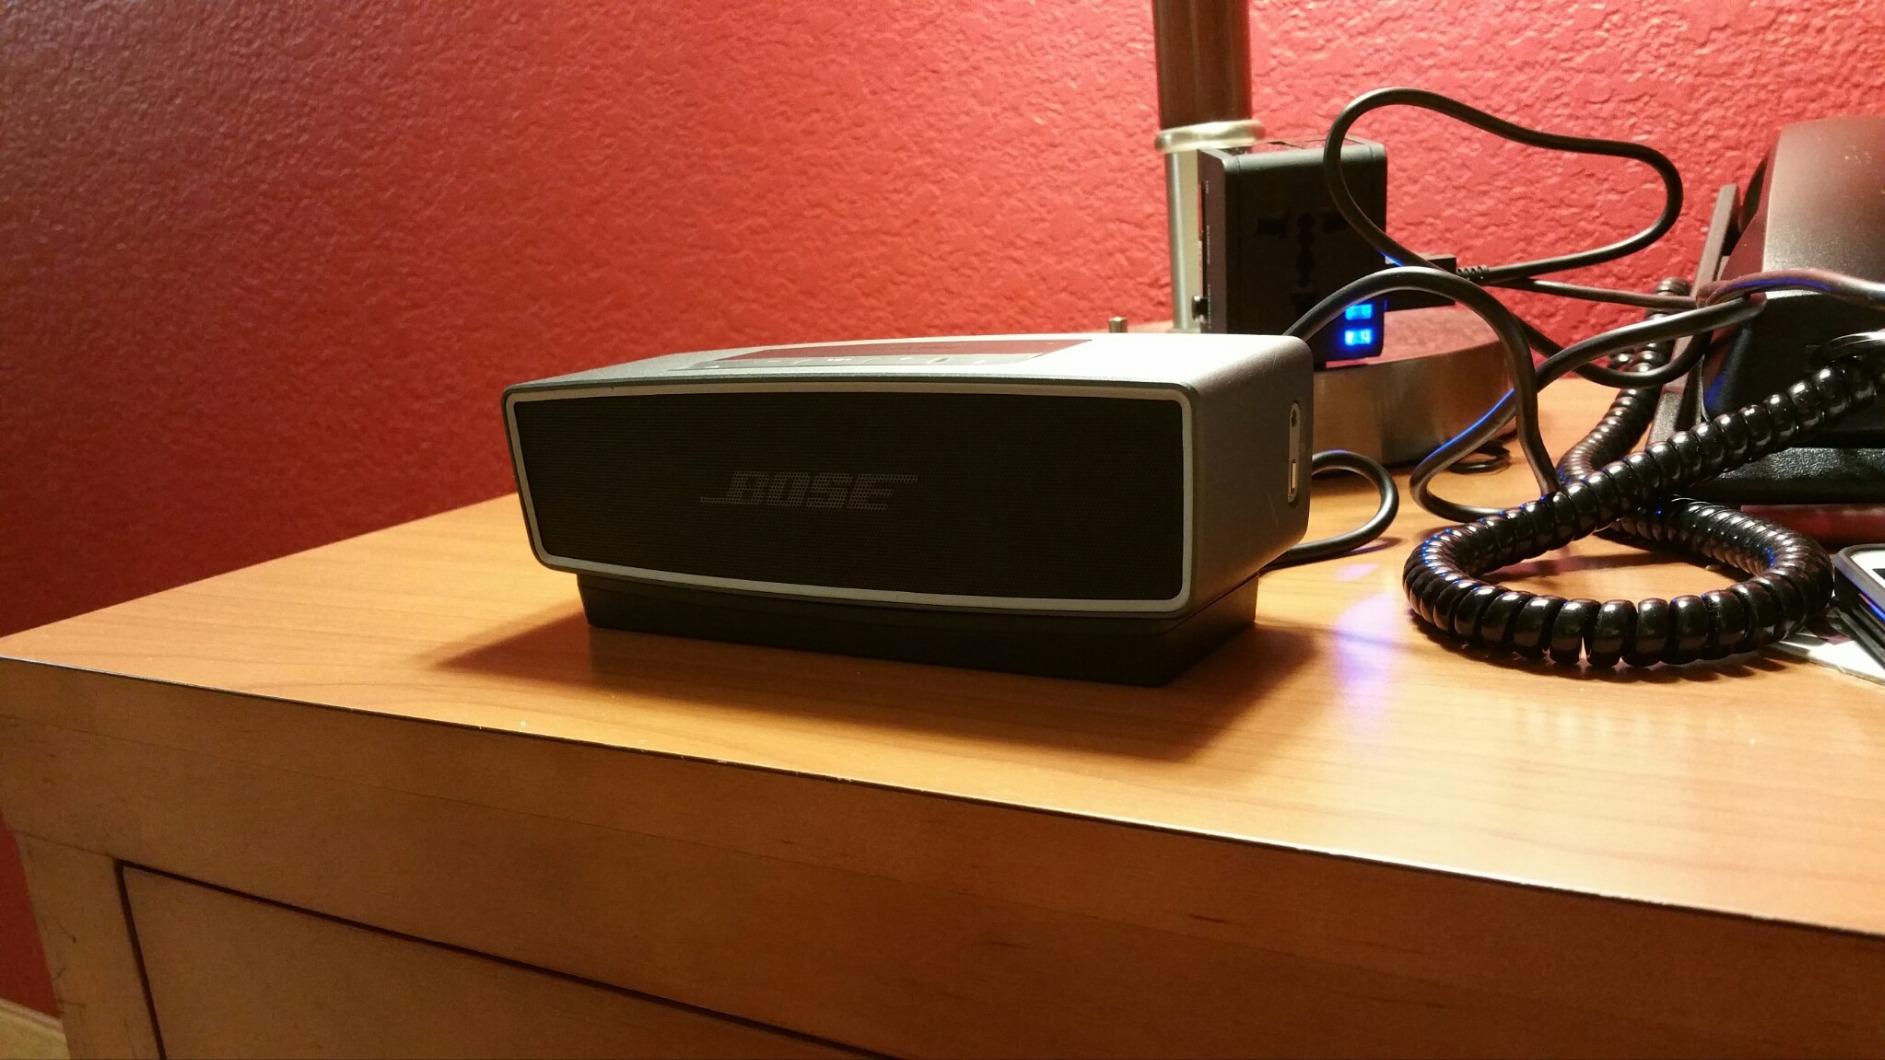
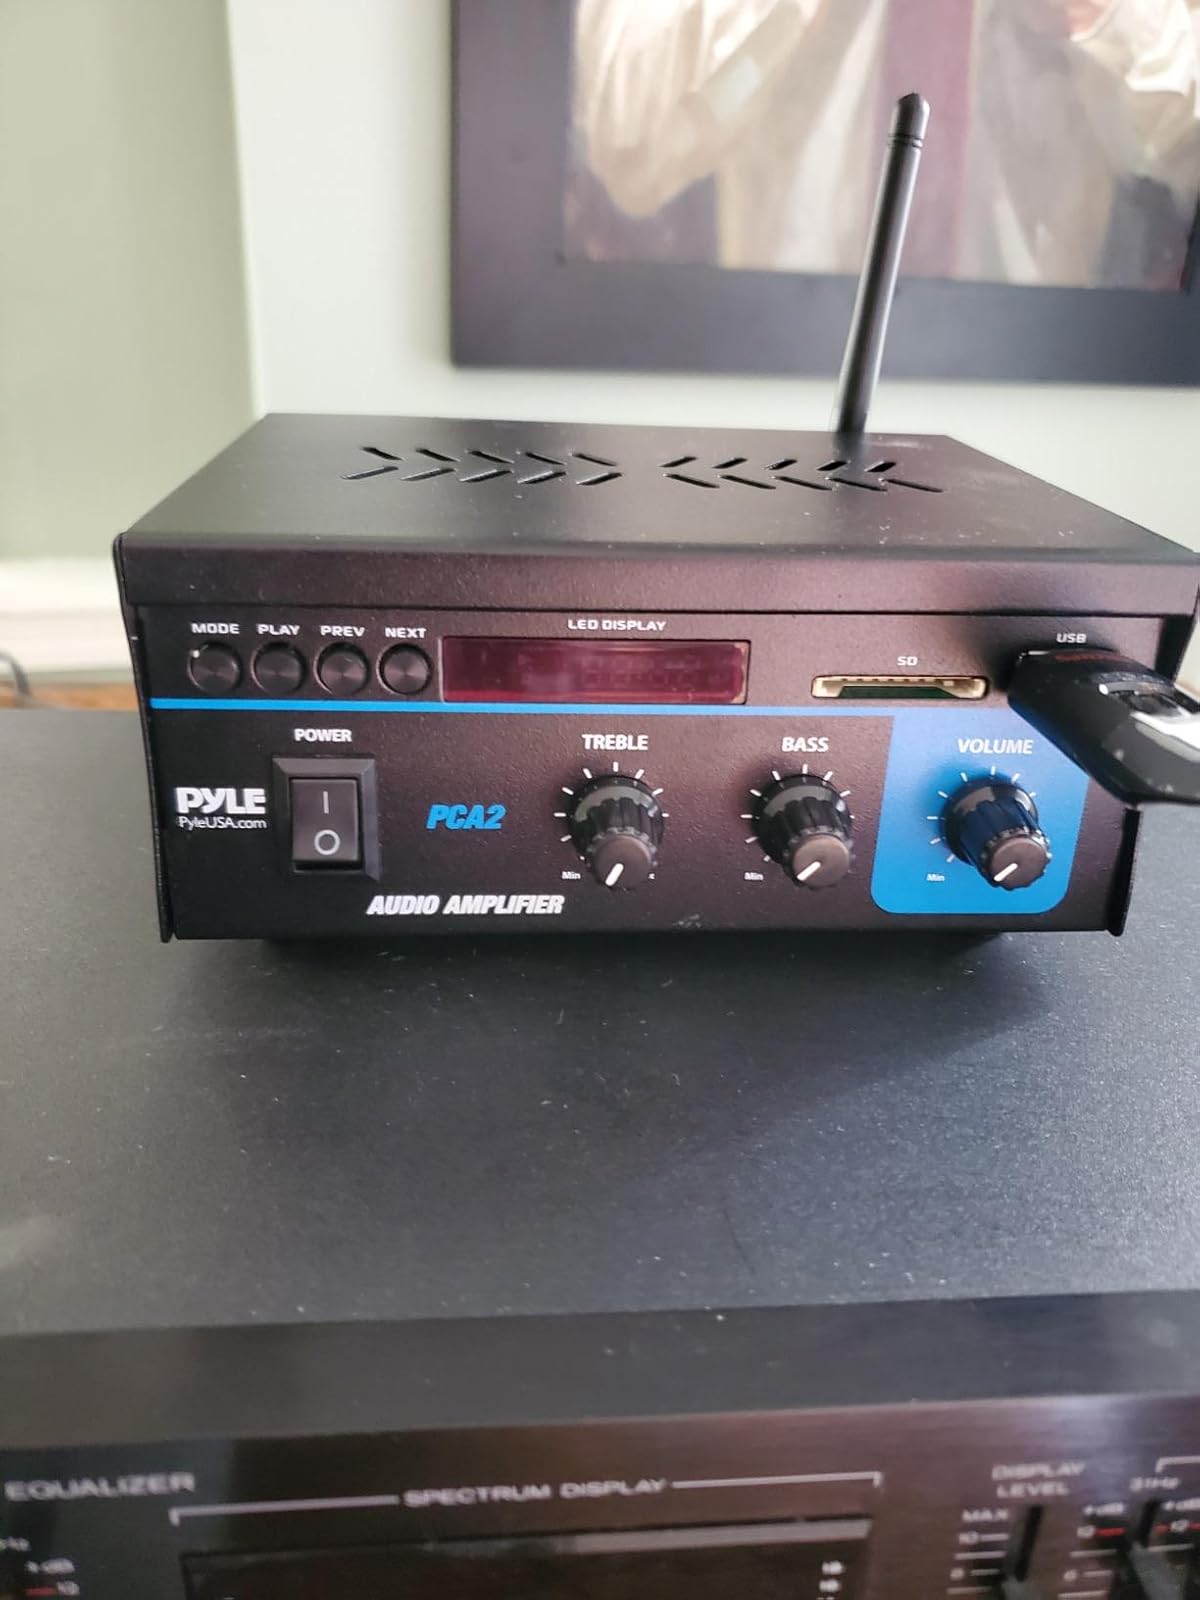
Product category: speaker
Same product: no